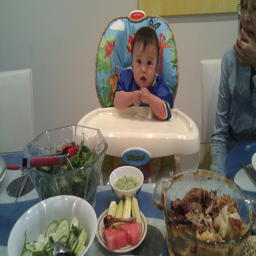
A baby sitting at a high chair in front of a table filled with food.
A baby sitting at a high chair in front of some food.
A baby is sitting in a highchair at a table with food on it.
A baby in a high chair in front of a table with a variety of food lined out.
A baby in a high chair is sitting at a dining table.